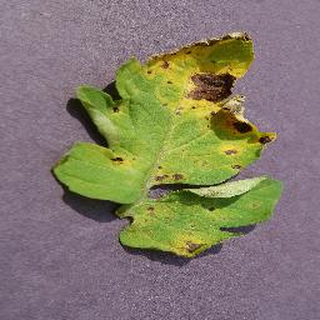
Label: tomato_septoria_leaf_spot